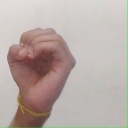
अक्षर: ऊ